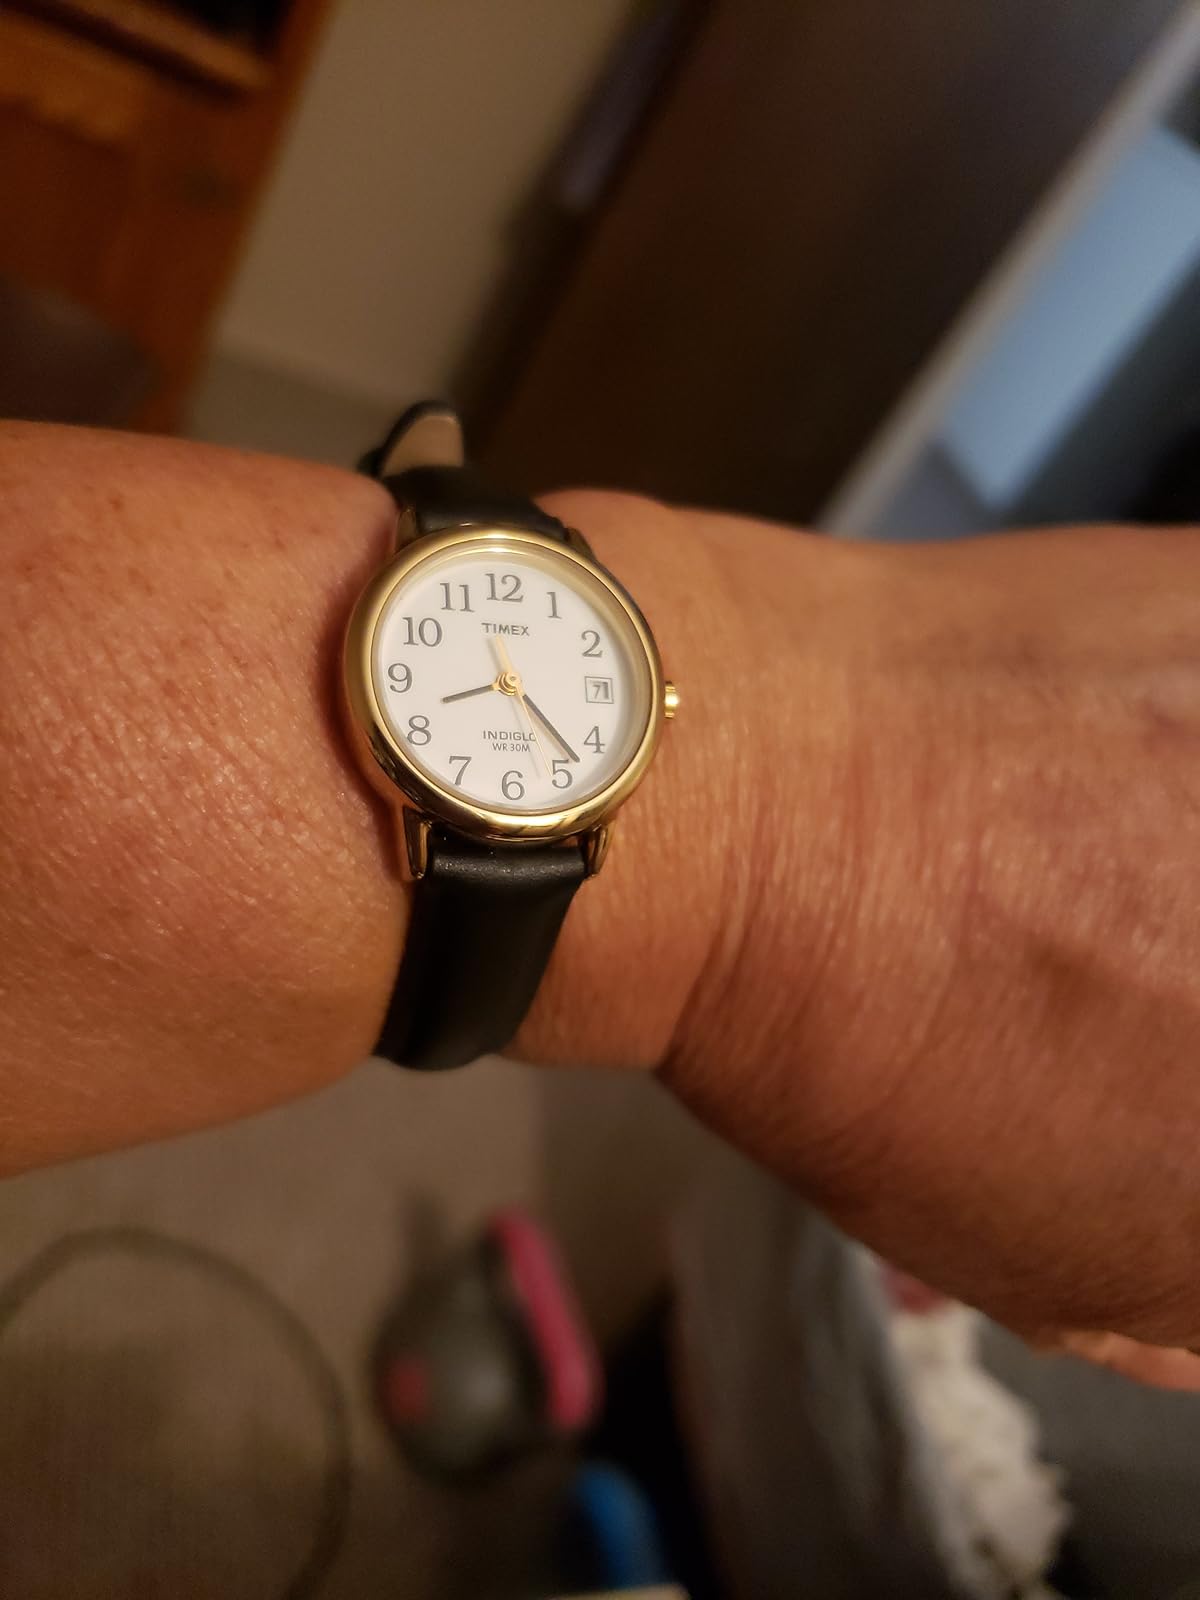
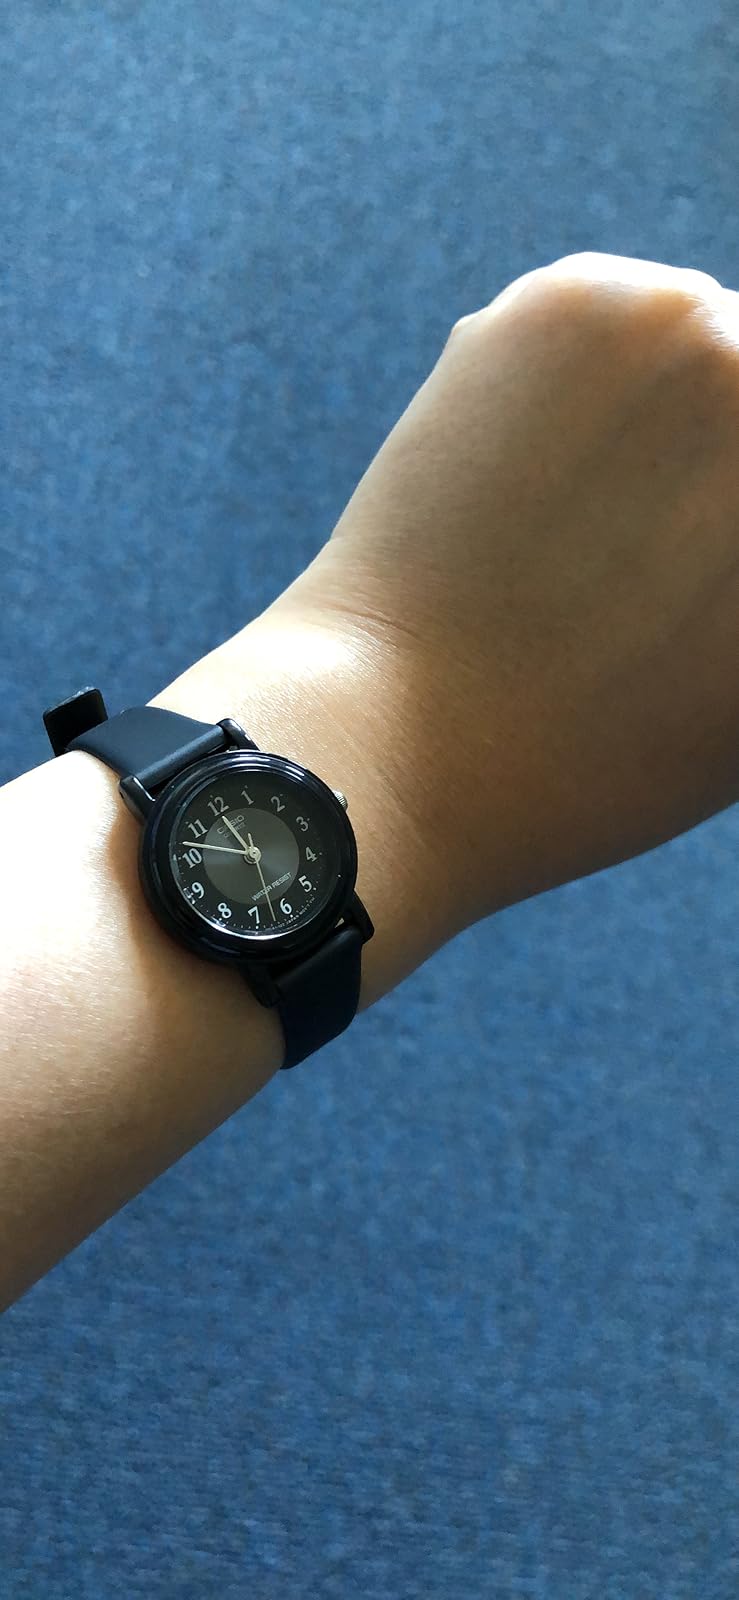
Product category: accessories_watch
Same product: no